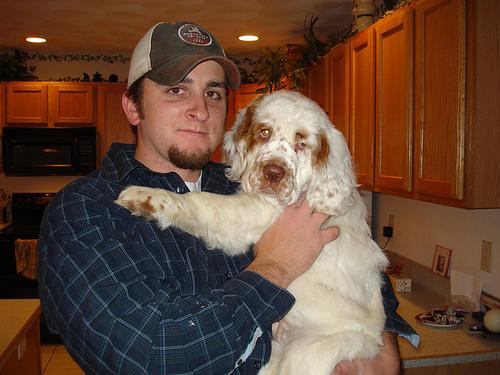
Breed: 235-n000097-clumber